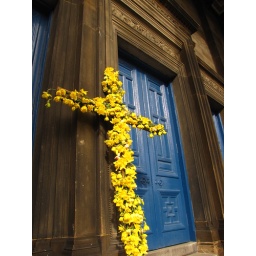
A cross of yellow daffodils leaning by the blue doors of Wellington Church on University Avenue. Glasgow, Scotland. April 2010